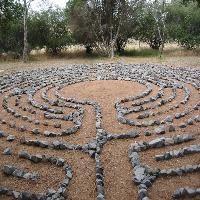
Weather: cloudy or overcast